Charlemont Village Historic District

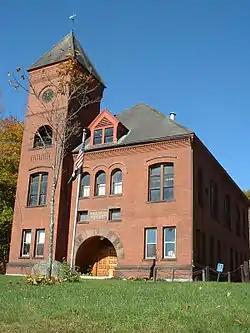
Charlemont Town Hall

The Charlemont Village Historic District is a historic district on Massachusetts Route 2 between South Street and Harmony Lane, encompassing much of the village center of Charlemont, Massachusetts, United States. The district's properties represent the growth of the village center from its rural origin through a period of 19th century industrialization, including 18th and 19th century farmsteads, Greek Revival buildings of the mid 19th century, and later 19th century Victorian architectural styles. The district was added to the National Register of Historic Places in 1988.